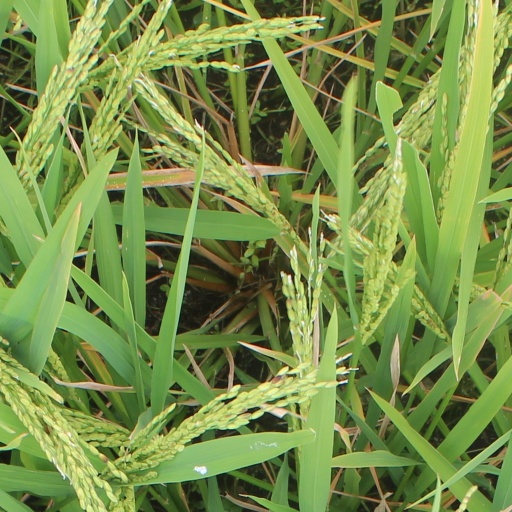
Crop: rice